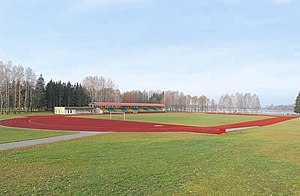
FK Širvėna
Hjemmebane (Biržų centrinis stadionas)
Futbolo klubas Širvėna er en litauisk fodboldklub fra Biržai.